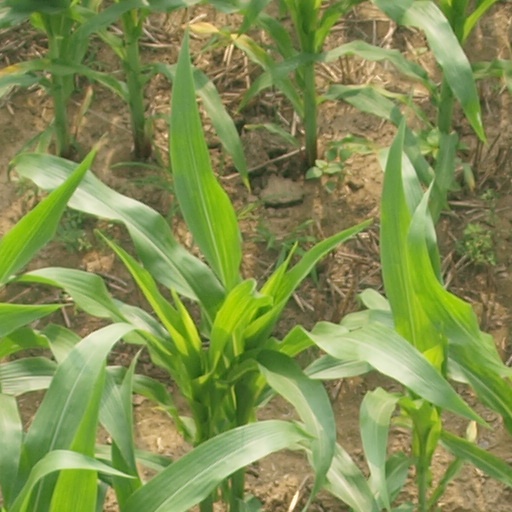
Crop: maize; corn